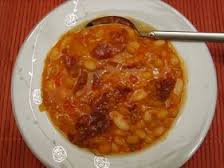
Yemek: kuru_fasulye